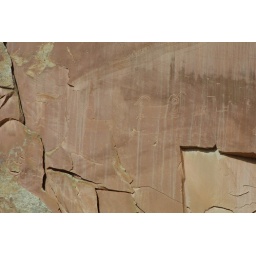
Petroglyphs on rock wall at Capitol Reef National Park in Utah.